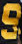
Number: 9